Santiago, Isabela

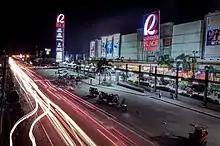
Robinsons Place Santiago as of May 2020

Carig was initially established in 1743 at the foothills of mount Dalayag between present-day Isabela and Nueva Vizcaya. A few years later, it was moved to its present location 15 kilometers away. Carig was also the site of a military garrison established by the Spaniards as a base for expeditions against unconquered tribes in present-day Ifugao and Quirino and to guard the mountain pass to Nueva Vizcaya.